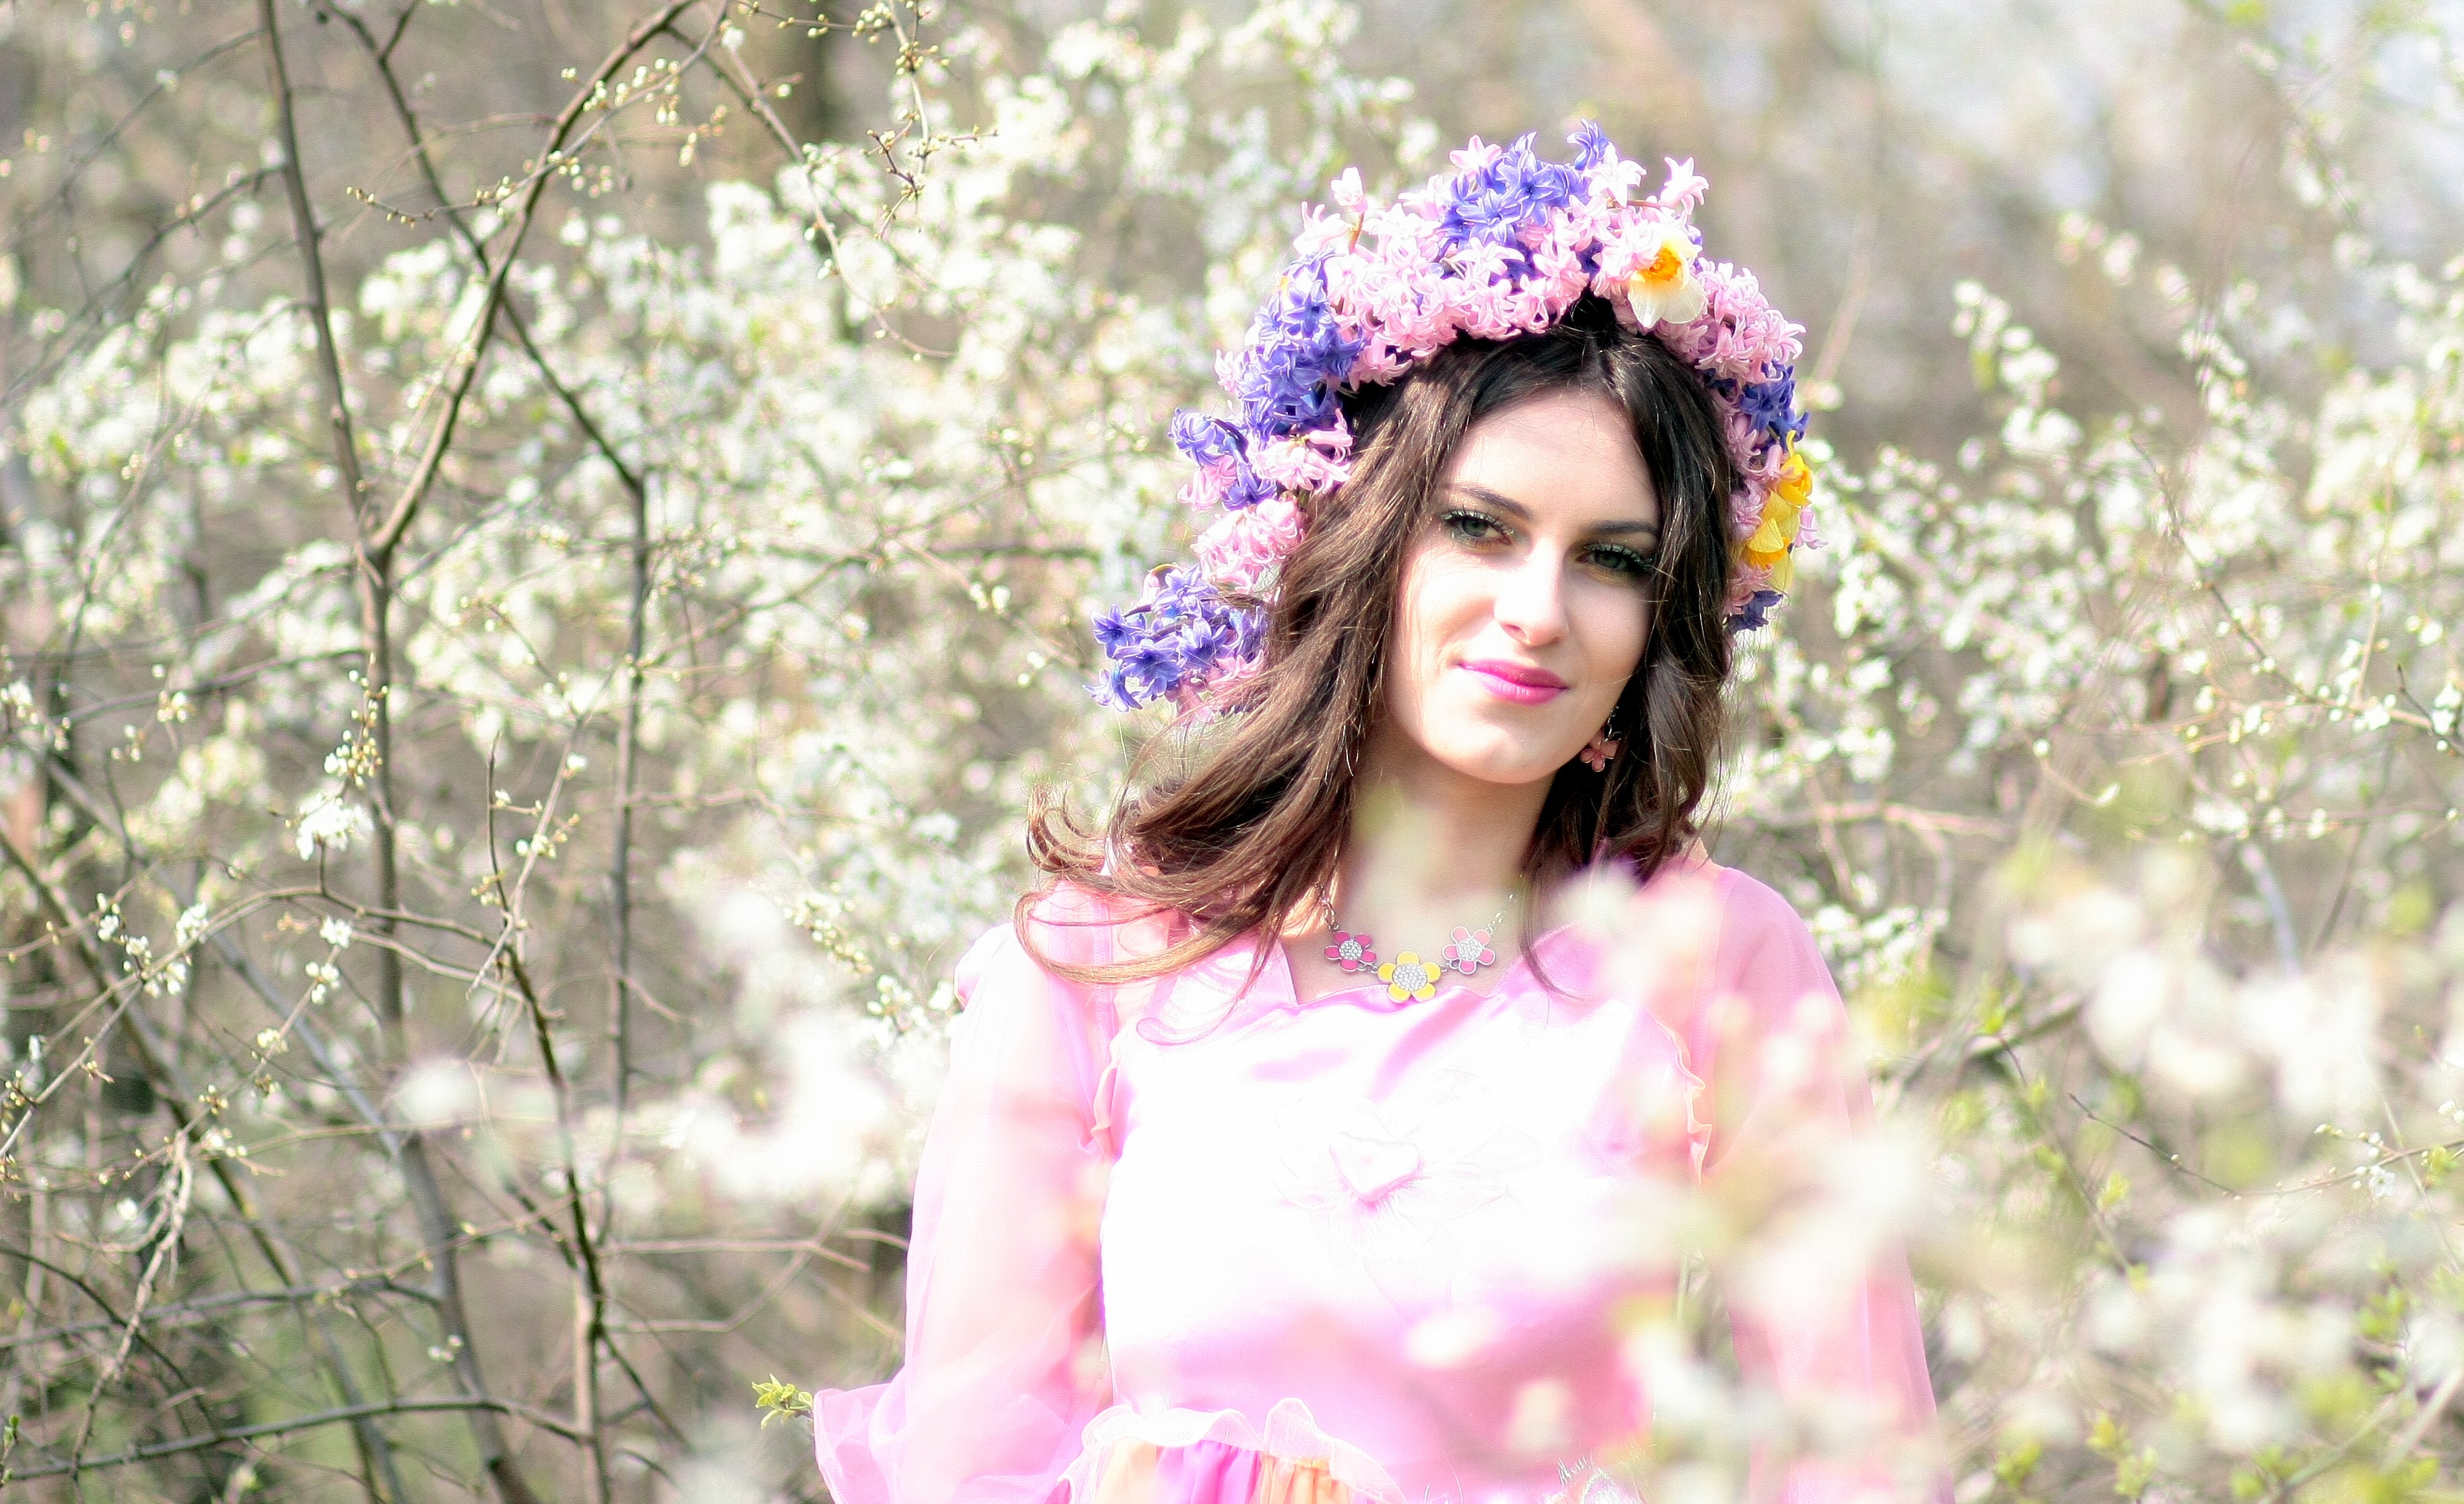
blossom, plant, girl, woman, white, photography, flower, spring, autumn, pink, bride, flora, season, cherry blossom, wreath, flowers, dress, petals, photograph, beauty, joy, photo shoot, portrait photography